Mammals of the Indiana Dunes

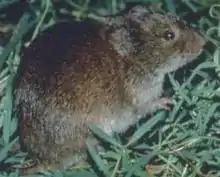
Meadow vole

Much of the swamp habitat is water. Of the smaller animals, meadow voles were found and so were white-footed mice. Also found were common raccoons and fox squirrels. During this survey, signs of the eastern cottontail were found. In another survey by J. 0. Whitaker and R. E. Mumford in the fall of 1978 the swamp areas were found to be populated by masked shrews, white-footed mice, and northern short-tailed shrews. Based on the two surveys done in the swamps, the researchers suspect that the shrew population has been dropping between 1978 and 1994.